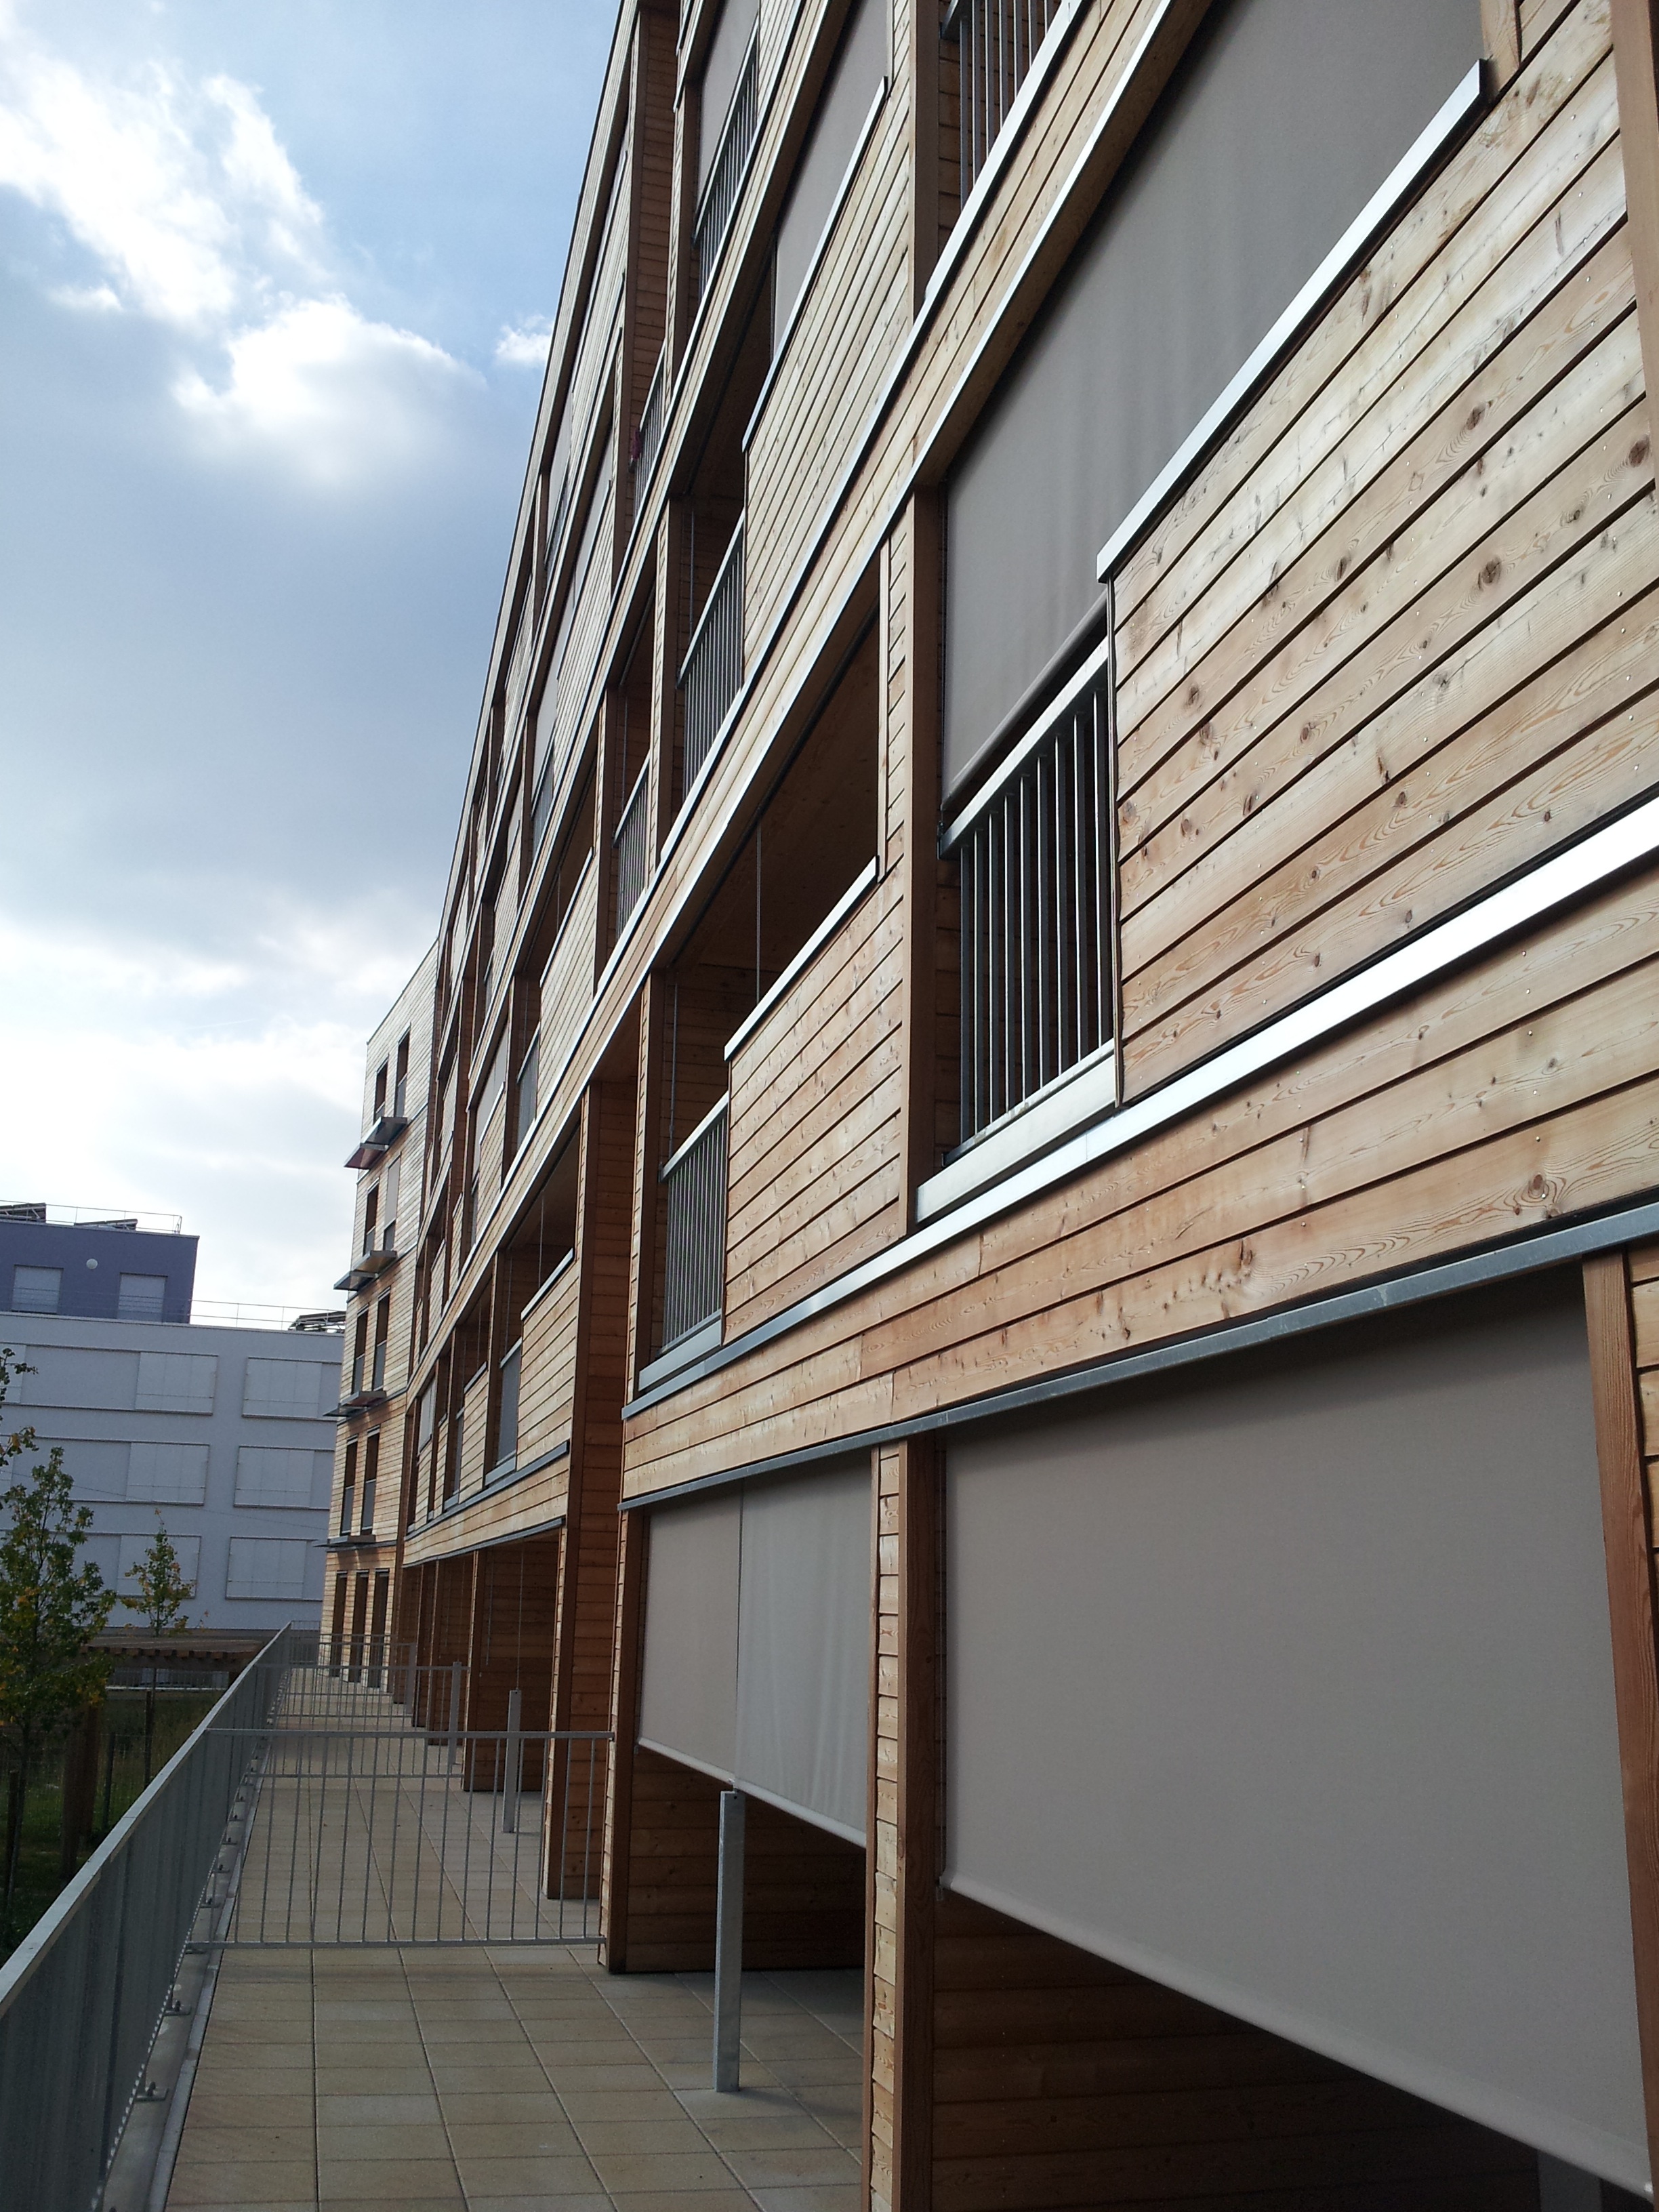
architecture, wood, house, roof, building, home, facade, property, bbc, siding, residential area, window covering, apartment terrace, cladding wood